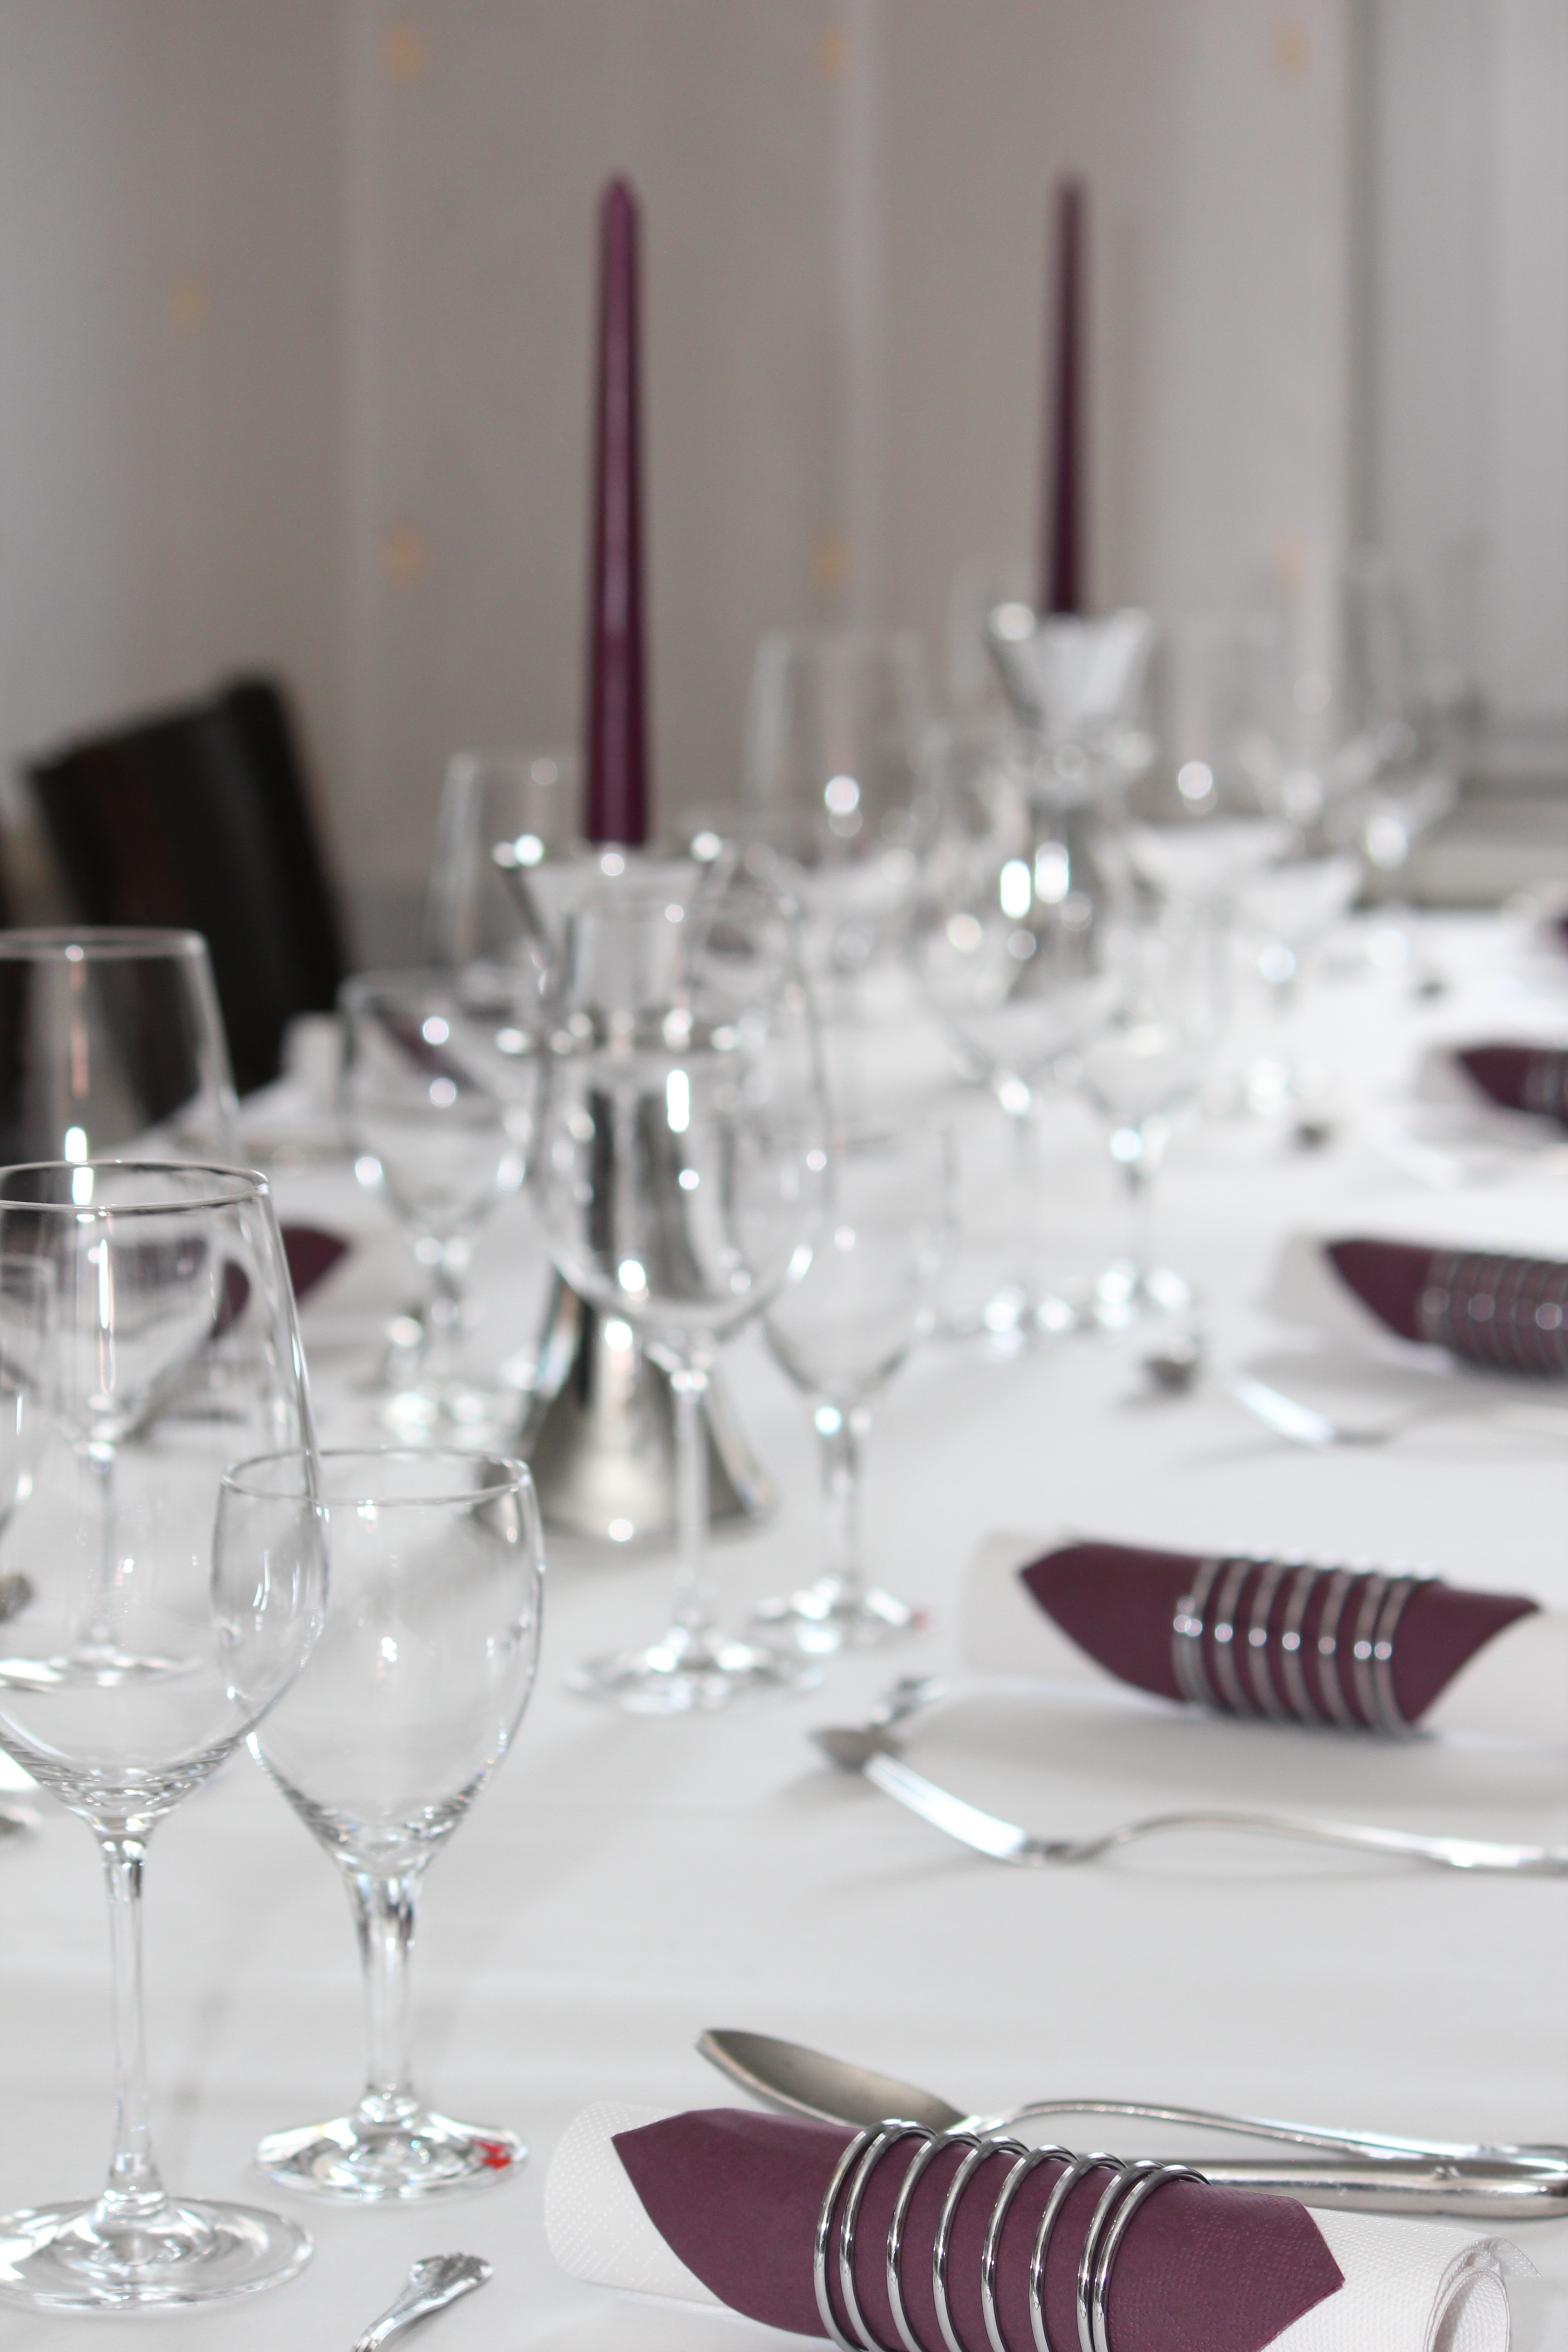
table, board, glass, restaurant, celebration, meal, covered, wine glass, party, table decoration, gedeckter table, stemware, centrepiece, banquet table